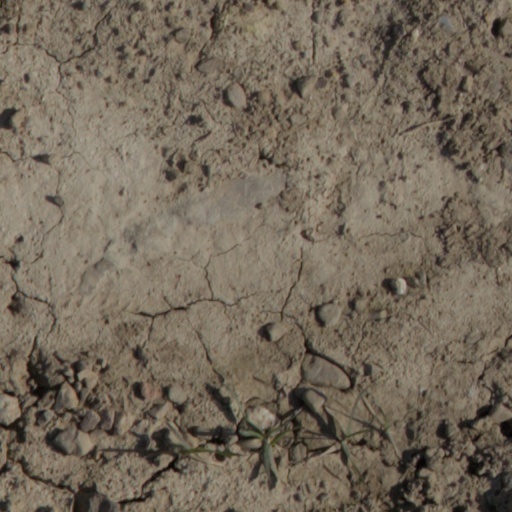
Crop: wheat